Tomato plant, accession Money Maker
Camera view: horizontal (90 deg, fisheye); turntable rotation: 60 degrees
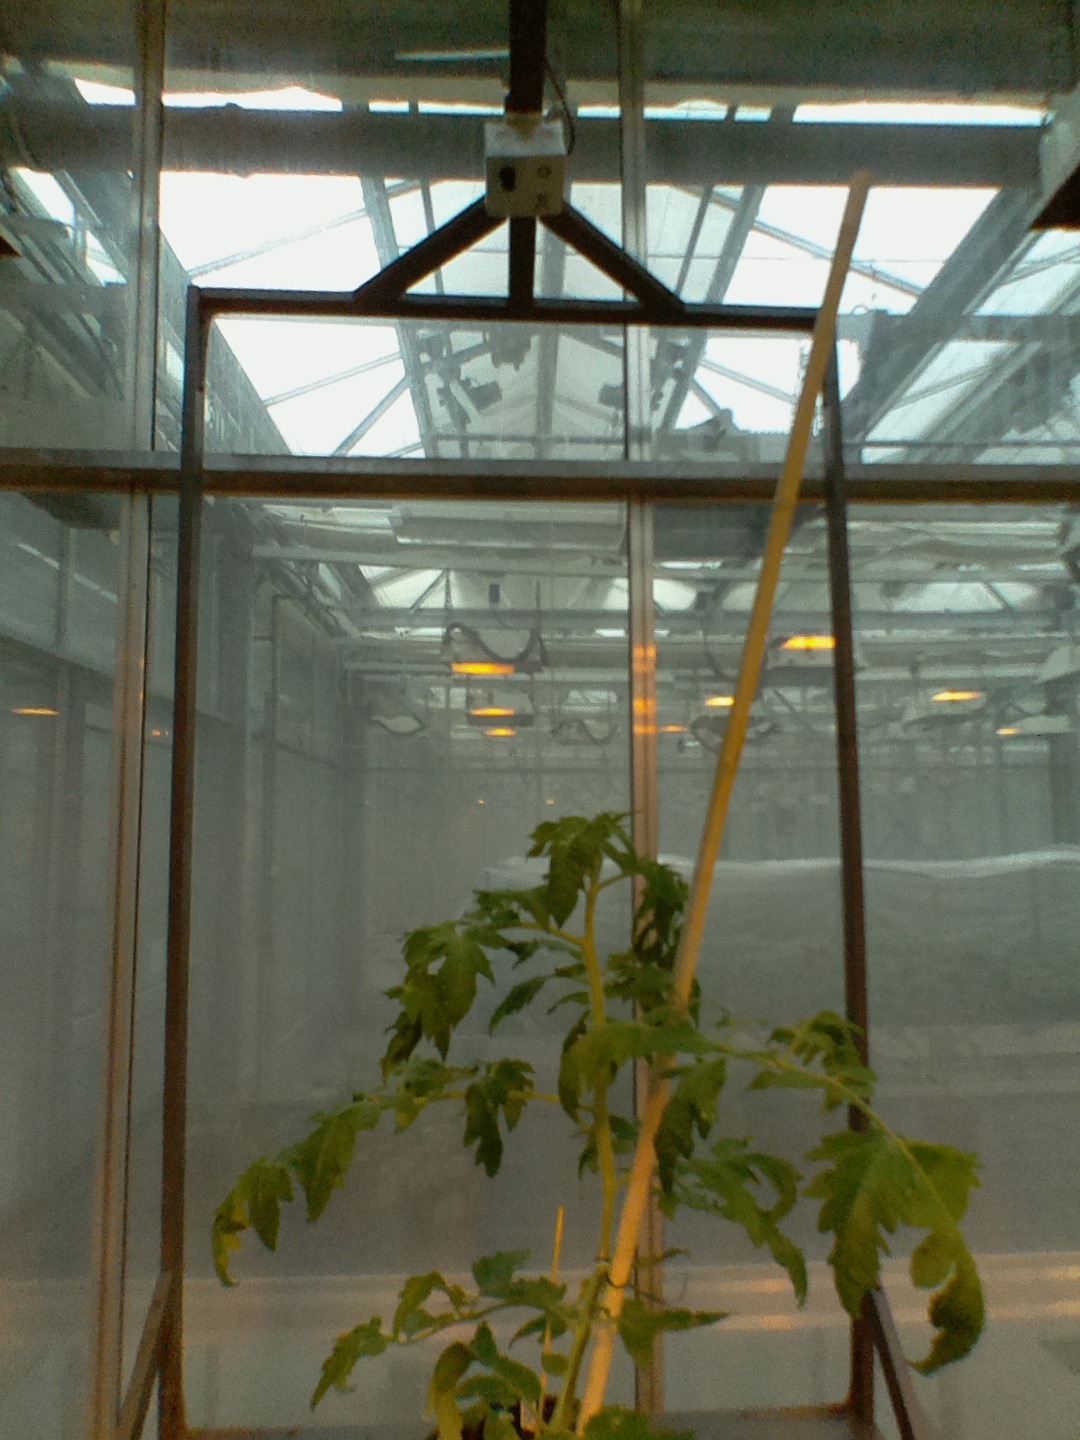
BBCH growth stage 51: First inflorence visible, visible closed flower bud